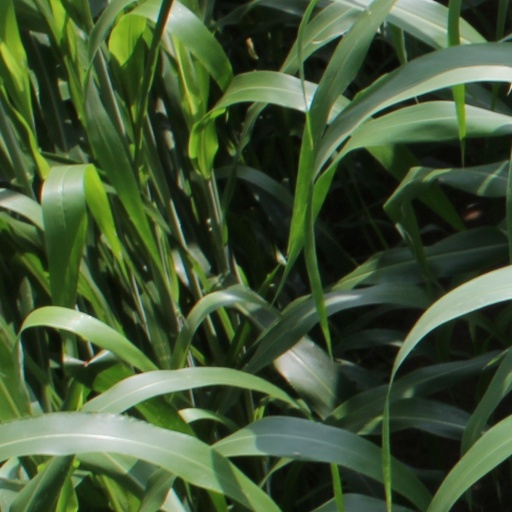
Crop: sorghum